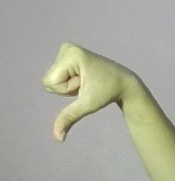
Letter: waw